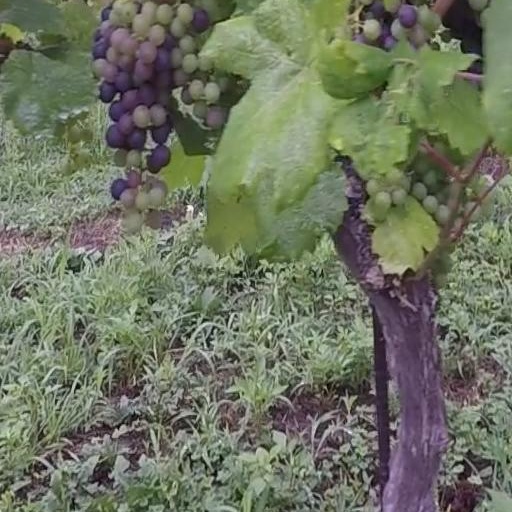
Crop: grape